Avalency

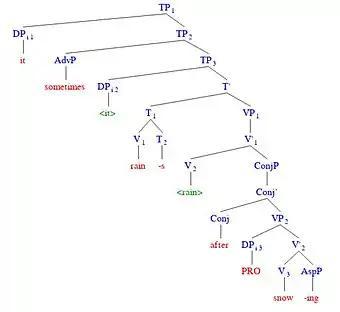
Figure 3. Syntax phrase structure tree using Chomsky's example sentence. This English sentence reads, "It sometimes rains after snowing." N.B. The angled brackets around green-coloured "it" and "rain" indicate syntactic movement. The tree was creating using phpSyntaxTree.

Noam Chomsky identifies two types of arguments, "true arguments" and "quasi-arguments". True arguments have the capacity to be referential, as in the example "it is on the table". Here, the pronoun "it" is referential, that is, "it" refers back to something that exists in the real world. Quasi-arguments, on the other hand, are not true arguments in the sense that they do not possess referential qualities, but do behave like arguments in the sense that they can control PRO. Chomsky claims that "weather "it"" is a quasi-argument, as in the phrase "It sometimes rains after [α snowing]," where "α" represents PRO, which is controlled by weather "it" (see Figure 3). PRO typically takes on the "referential properties of its antecedent", but in this case the antecedent, weather "it", is not referential. Conversely, he also identifies "non-arguments" which are not meaningful semantically, but do provide a syntactic function. In the phrase "it seems that John is here," "it" is what Chomsky refers to as "pleonastic it," which is neither referential, nor does it ever govern PRO. (N.B. In the above example, while "seems" requires the insertion of pleonastic "it", it cannot be truly be described as a verb of zero valence, because it takes the clause "that John is here" as its complement.) In English, if there is no meaningful subject, a pleonastic (such as "it") must be inserted into the subject position in order to satisfy the Extended Projection Principle (EPP) which states that a tensed clause requires a subject. For Chomsky, "weather "it"" is neither a pleonastic, nor is it a true argument, it is a quasi-argument.